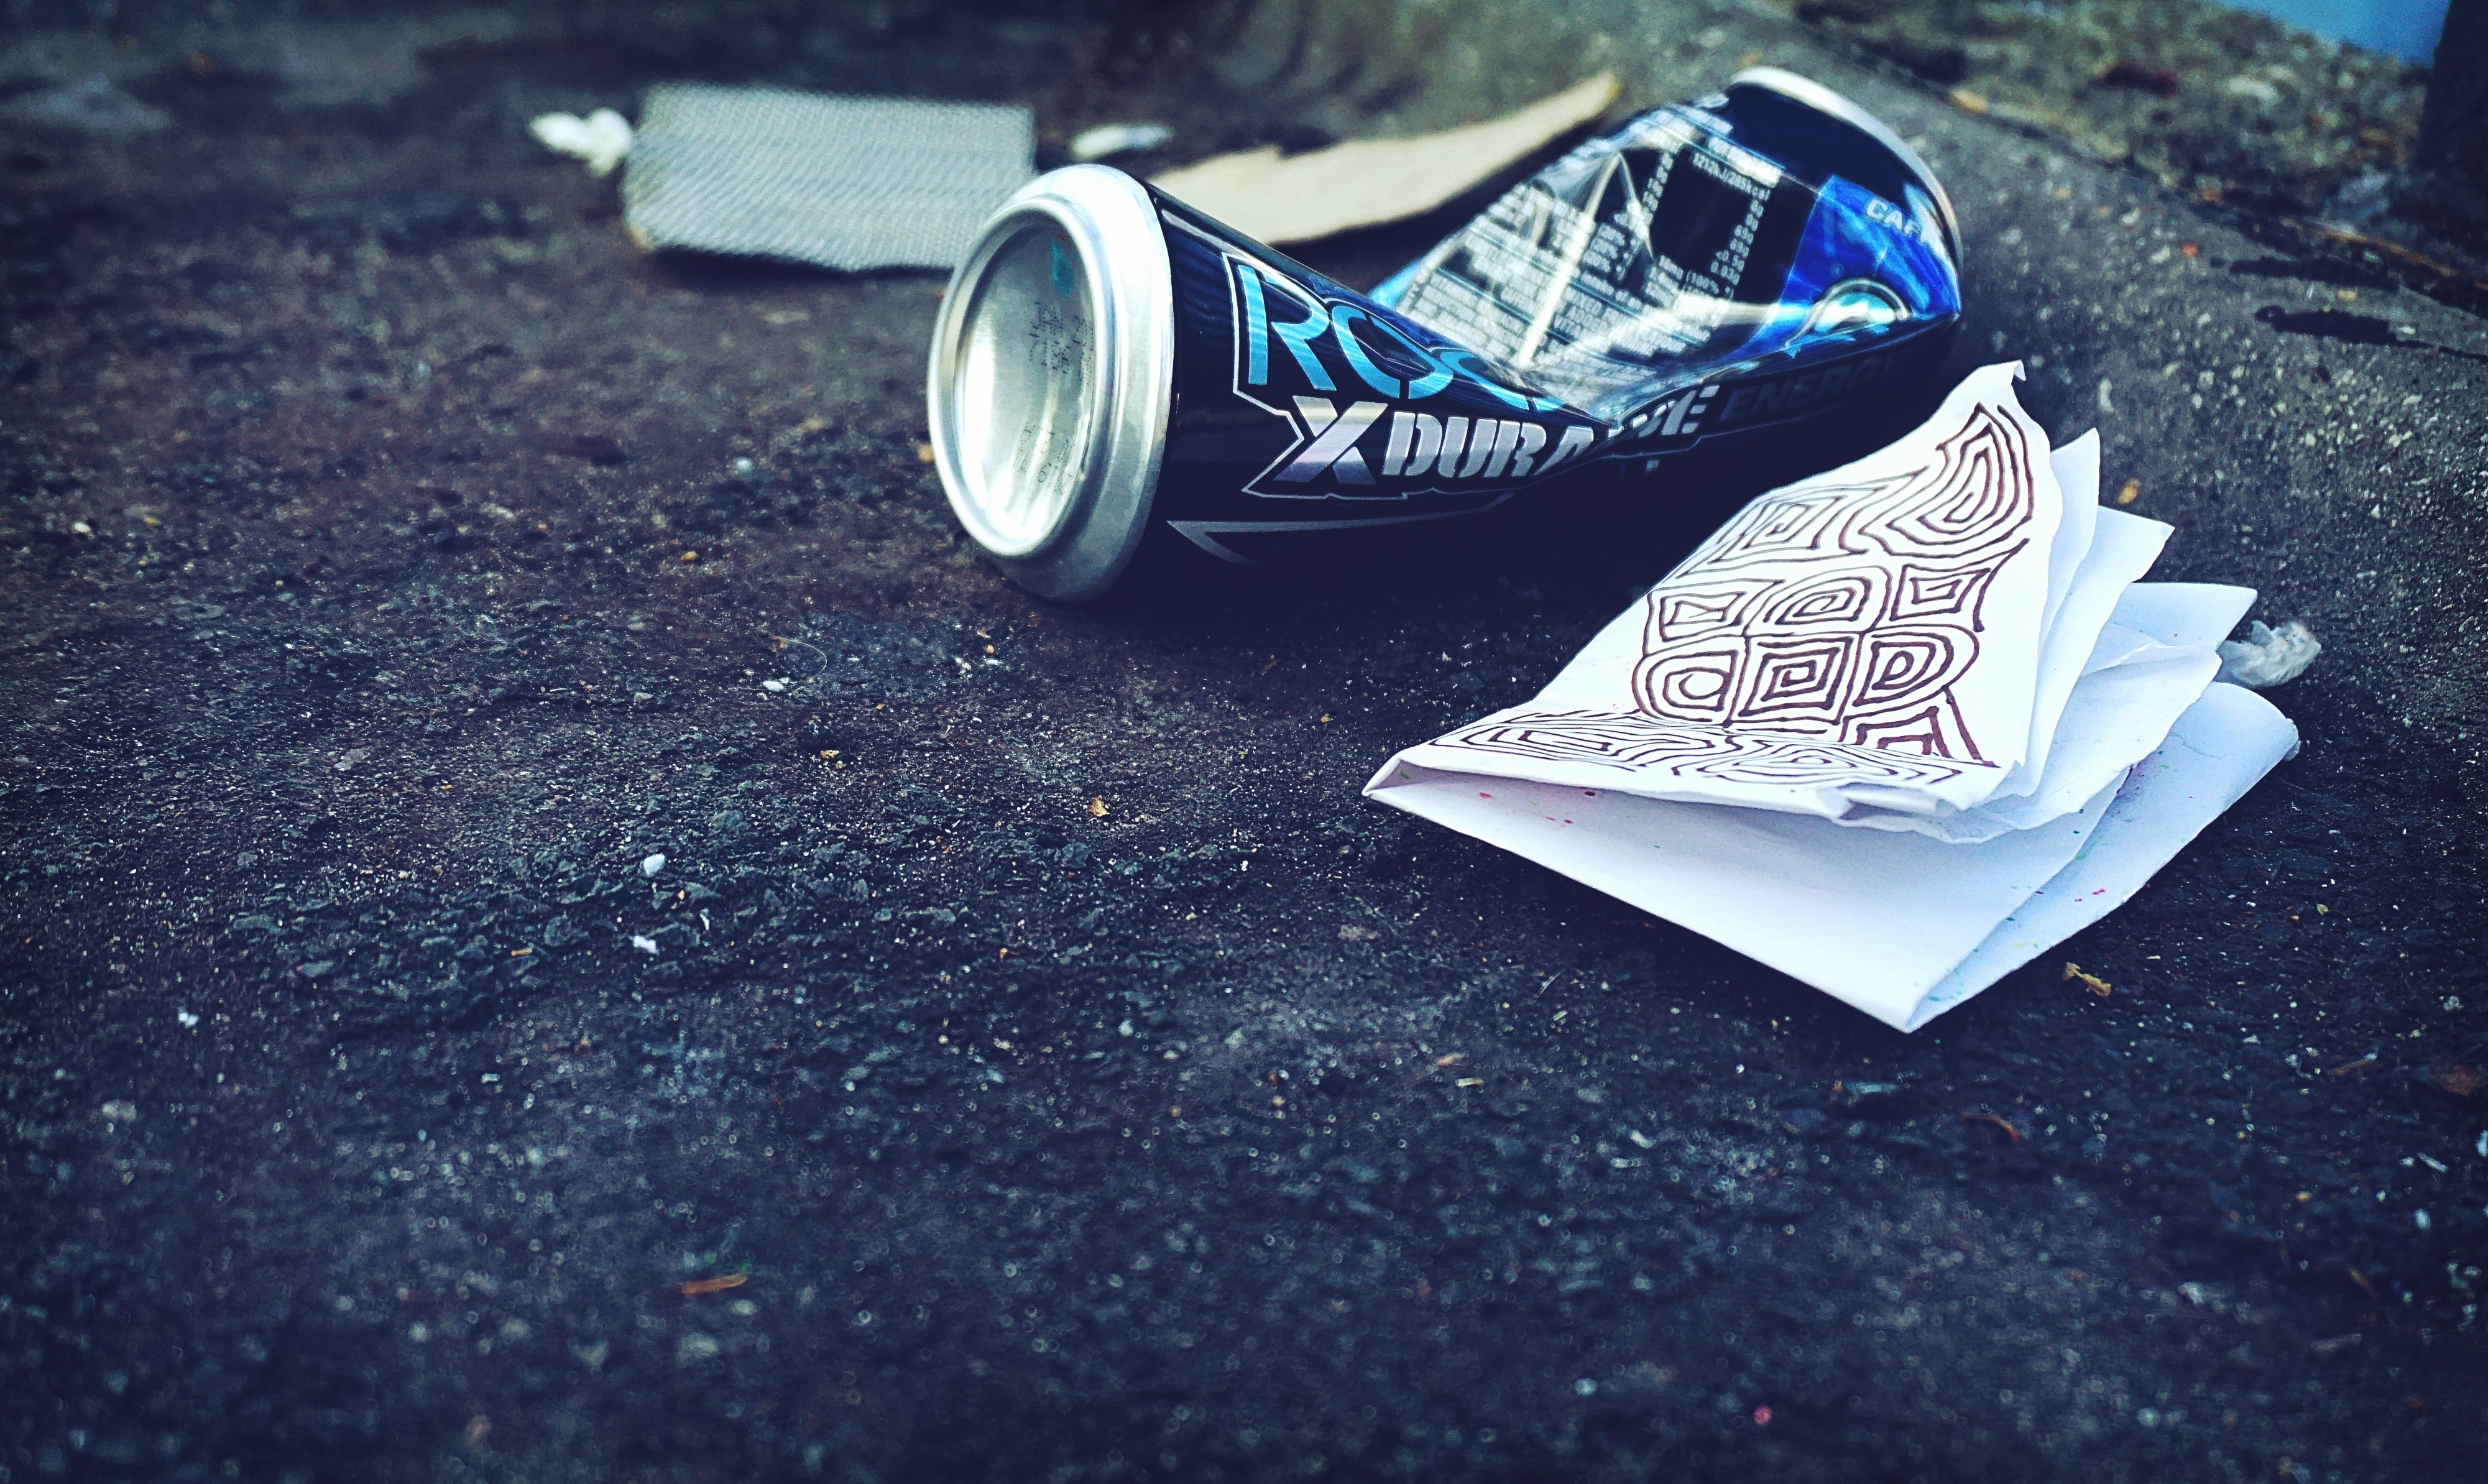
blue, footwear, shoe, photography, space, cloud, cone, metal